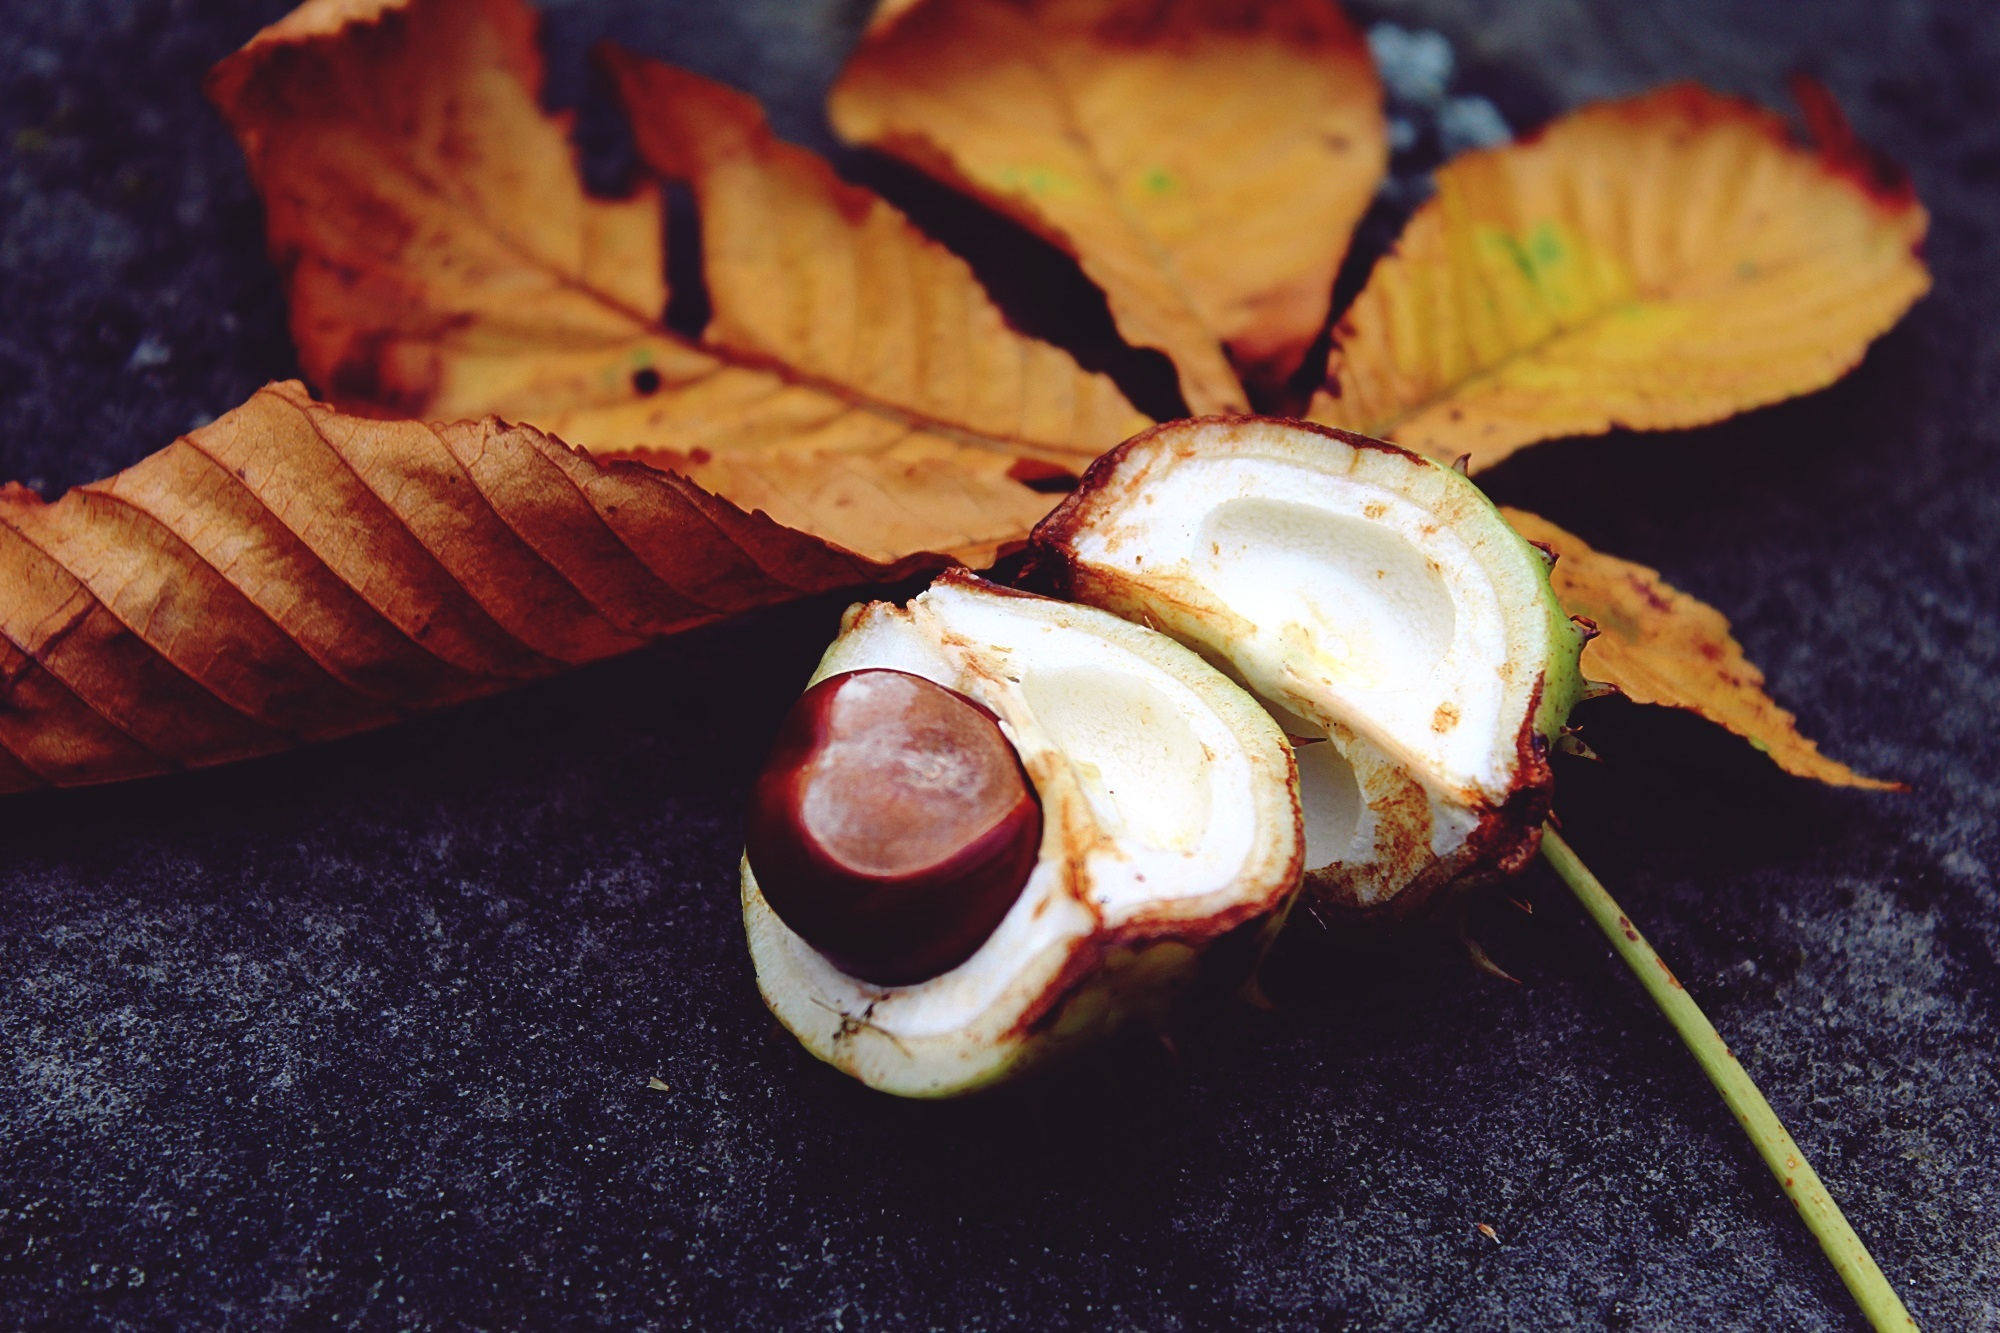
nature, plant, photography, texture, leaf, flower, decoration, food, golden, produce, autumn, brown, close, decor, ornament, close up, background image, coloring, leaves, background, gold, fall color, fall foliage, autumn gold, golden autumn, chestnut, foliage leaf, macro photography, golden yellow, flowering plant, chestnut leaf, land plant